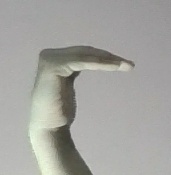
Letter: haa